Thai cuisine

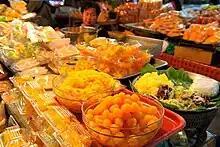
A selection of sweet snacks at a market in Thailand

Ahan Phak Tai shares certain dishes with the cuisine of northern Malaysia. Southern Thais, just like the people of central Thailand to the north, and the people of Malaysia to the south, eat non-glutinous rice as their staple food.